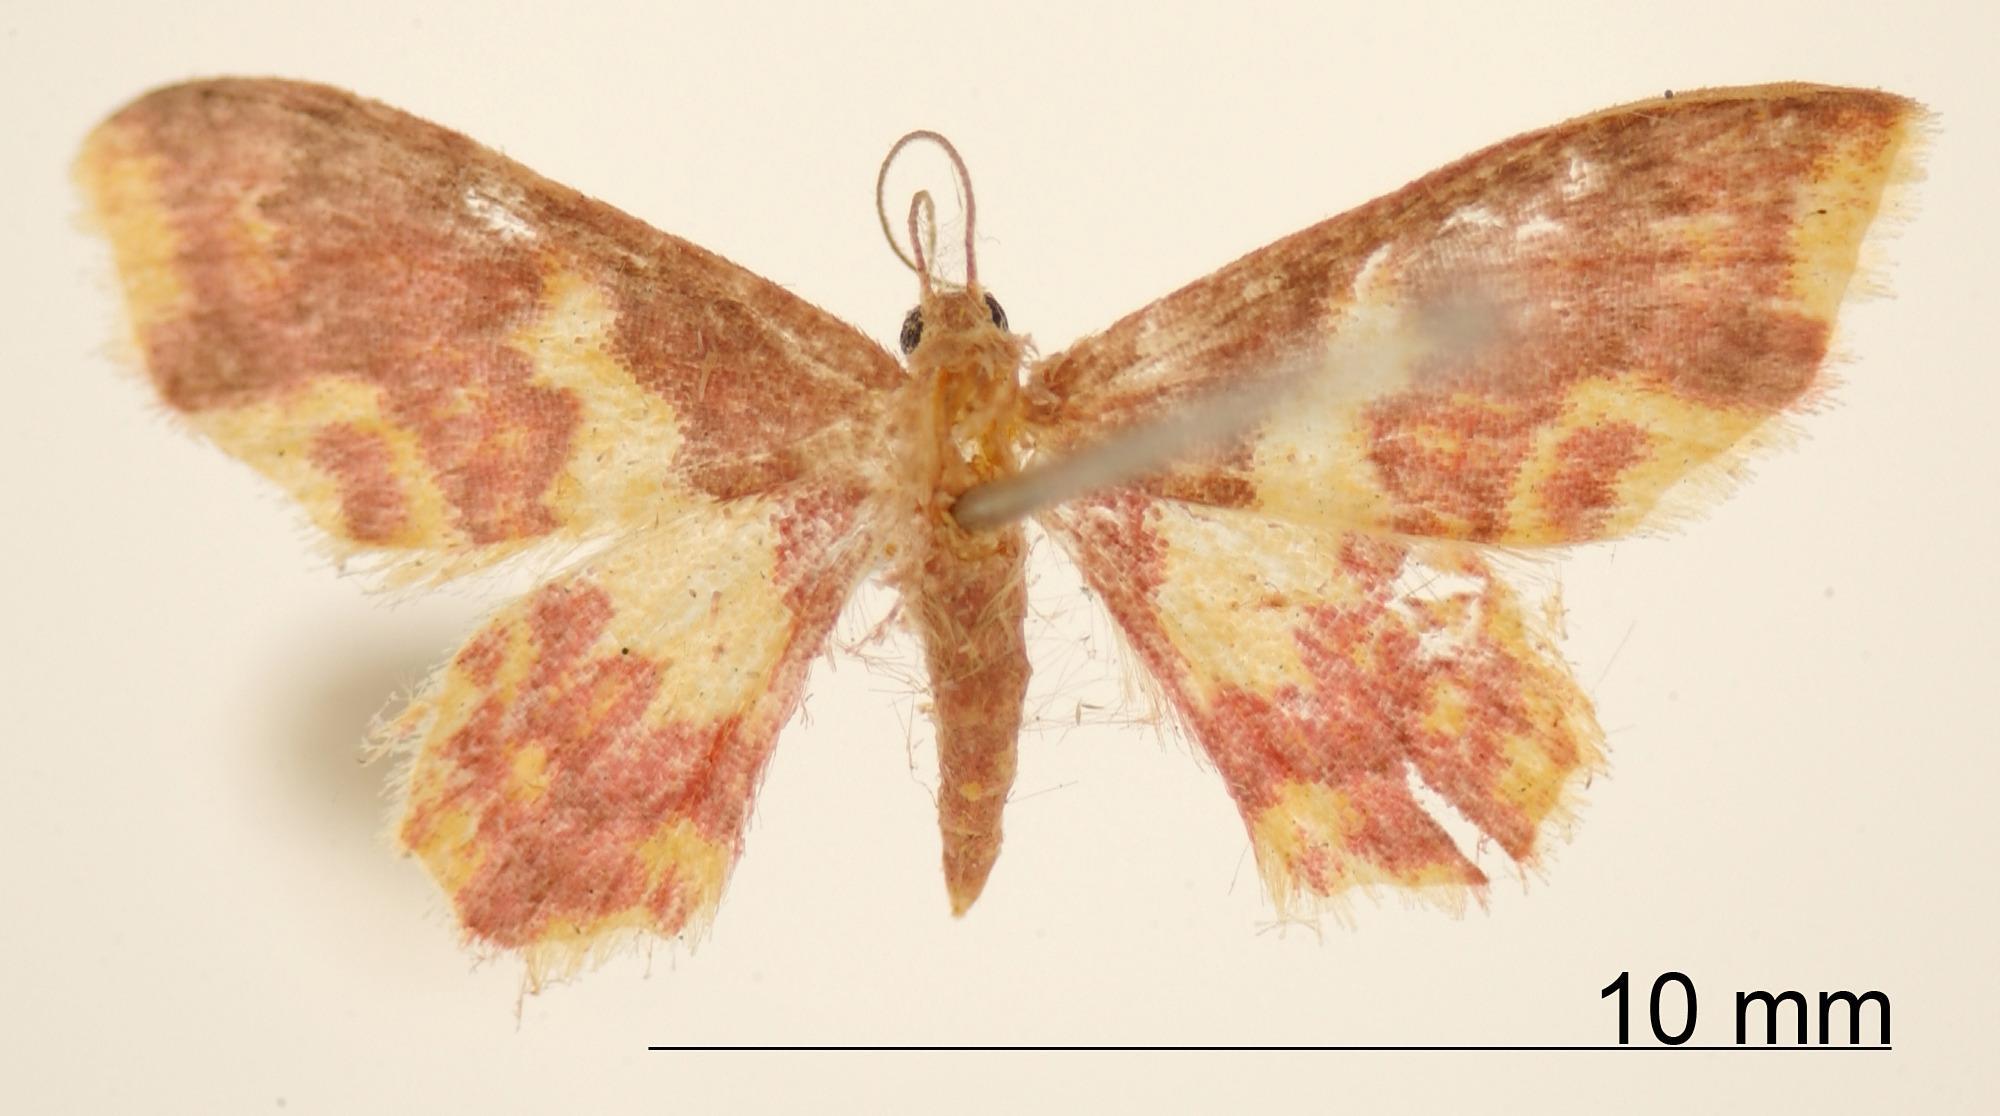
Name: Hyria radaria
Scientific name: Hyria radaria Schaus, 1901
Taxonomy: Animalia, Arthropoda, Insecta, Lepidoptera, Geometridae, Sterrhinae
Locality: Jalapa, Veracruz-Llave, Mexico